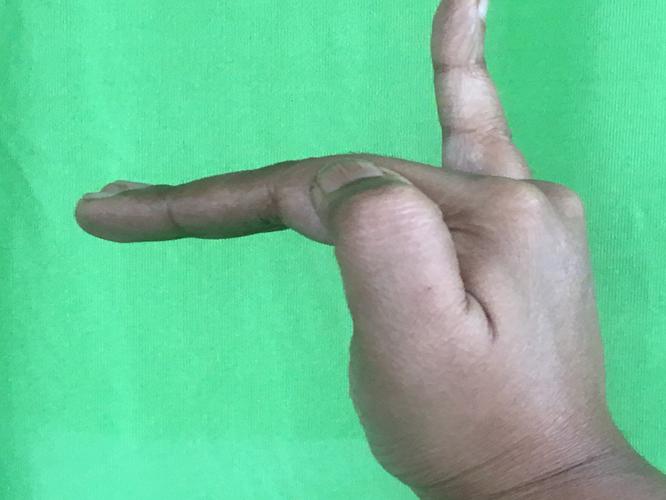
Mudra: Hamsapaksha
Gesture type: double_hand